HMS Hermes (R12)

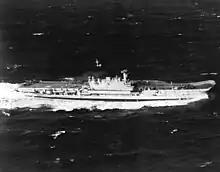
"Hermes" at sea in March 1982

When the decision was made in the mid-1960s to phase out fixed wing carrier operations "Hermes" was slated to become a "Commando Carrier" for Royal Marine operations (similar in concept to a US Navy LHA). Therefore, "Hermes" was docked down in number 10 Dock in Devonport Dockyard between 1971 and 1973, undergoing a conversion in which her arresting cables, steam catapults, and 3-D radar were removed. Landing craft and berthing for 800 troops were added and her airwing became approximately 20 Westland Sea King helicopters. By 1976, with the Soviet submarine threat becoming apparent and through NATO pressure, a further mild conversion was performed for "Hermes" to become an anti-submarine warfare carrier to patrol the North Atlantic. "Hermes" underwent one more conversion and new capabilities were added when she was refitted at Portsmouth from 1980 to June 1981, during which a 12° ski-jump and facilities for operating BAe Sea Harriers were incorporated.